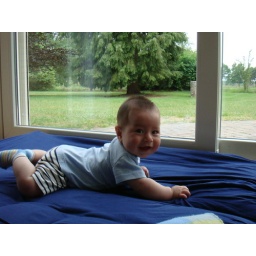
Scott and his happy life in Holland. Observing the wave of trees and flowers, flying birds, and beautiful sun-set at 10pm.